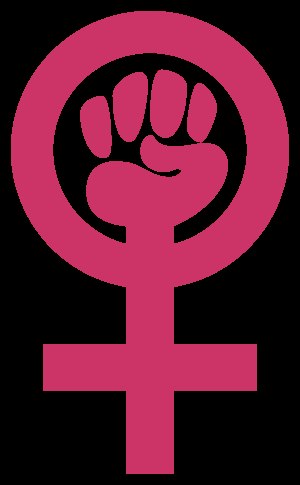
Feminisme / Bevægelser og ideologier
Et symbol for feminisme baseret på Venus-symbolet
Feminisme er en betegnelse for en række politiske bevægelser, ideologier og sociale bevægelser, som har det fælles mål at definere, etablere og opnå politiske, økonomiske, personlige og sociale rettigheder for kvinder, der er ligestillet med mænds. Dette omfatter at søge at etablere lige muligheder for kvinder indenfor uddannelse og erhvervsliv.